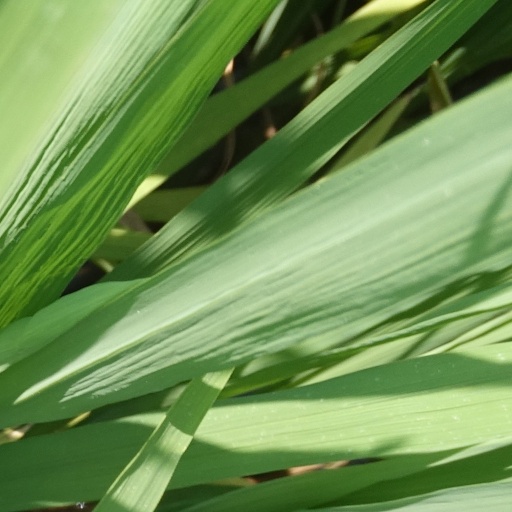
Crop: rice